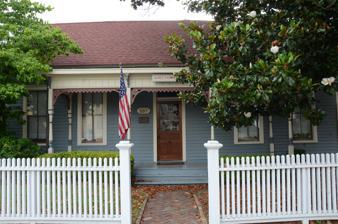
Building: Barth-Hempfling House
Country: United States of America
Year built: 1886
Historic house in Arkansas, United States United States historic place Barth-Hempfling House U.S. National Register of Historic Places U.S. Historic district Contributing property Location in Arkansas Show map of Arkansas Location in United States Show map of the United States Location 507 Main St., North Little Rock, Arkansas Coordinates 34°46′3″N 92°16′3″W / 34.76750°N 92.26750°W / 34.76750; -92.26750 Area less than one acre Built 1886 ( 1886 ) Architectural style Late Victorian Part of Argenta Historic District ( ID93000094 ) NRHP reference No. 86002860 Significant dates Added to NRHP October 16, 1986 Designated CP March 15, 1993 The Barth-Hempfling House is a historic house at 507 Main Street in North Little Rock, Arkansas .  It is a single-story wood-frame structure, five bays wide, with a side gable roof and vernacular Late Victorian styling.  It was built in 1886 for German immigrants, and is the last surviving house on Main Street in downtown North Little Rock, an area that was once lined with similar houses. The house was listed on the National Register of Historic Places in 1986. It is also a contributing element of the Argenta Historic District . See also National Register of Historic Places listings in Pulaski County, Arkansas References